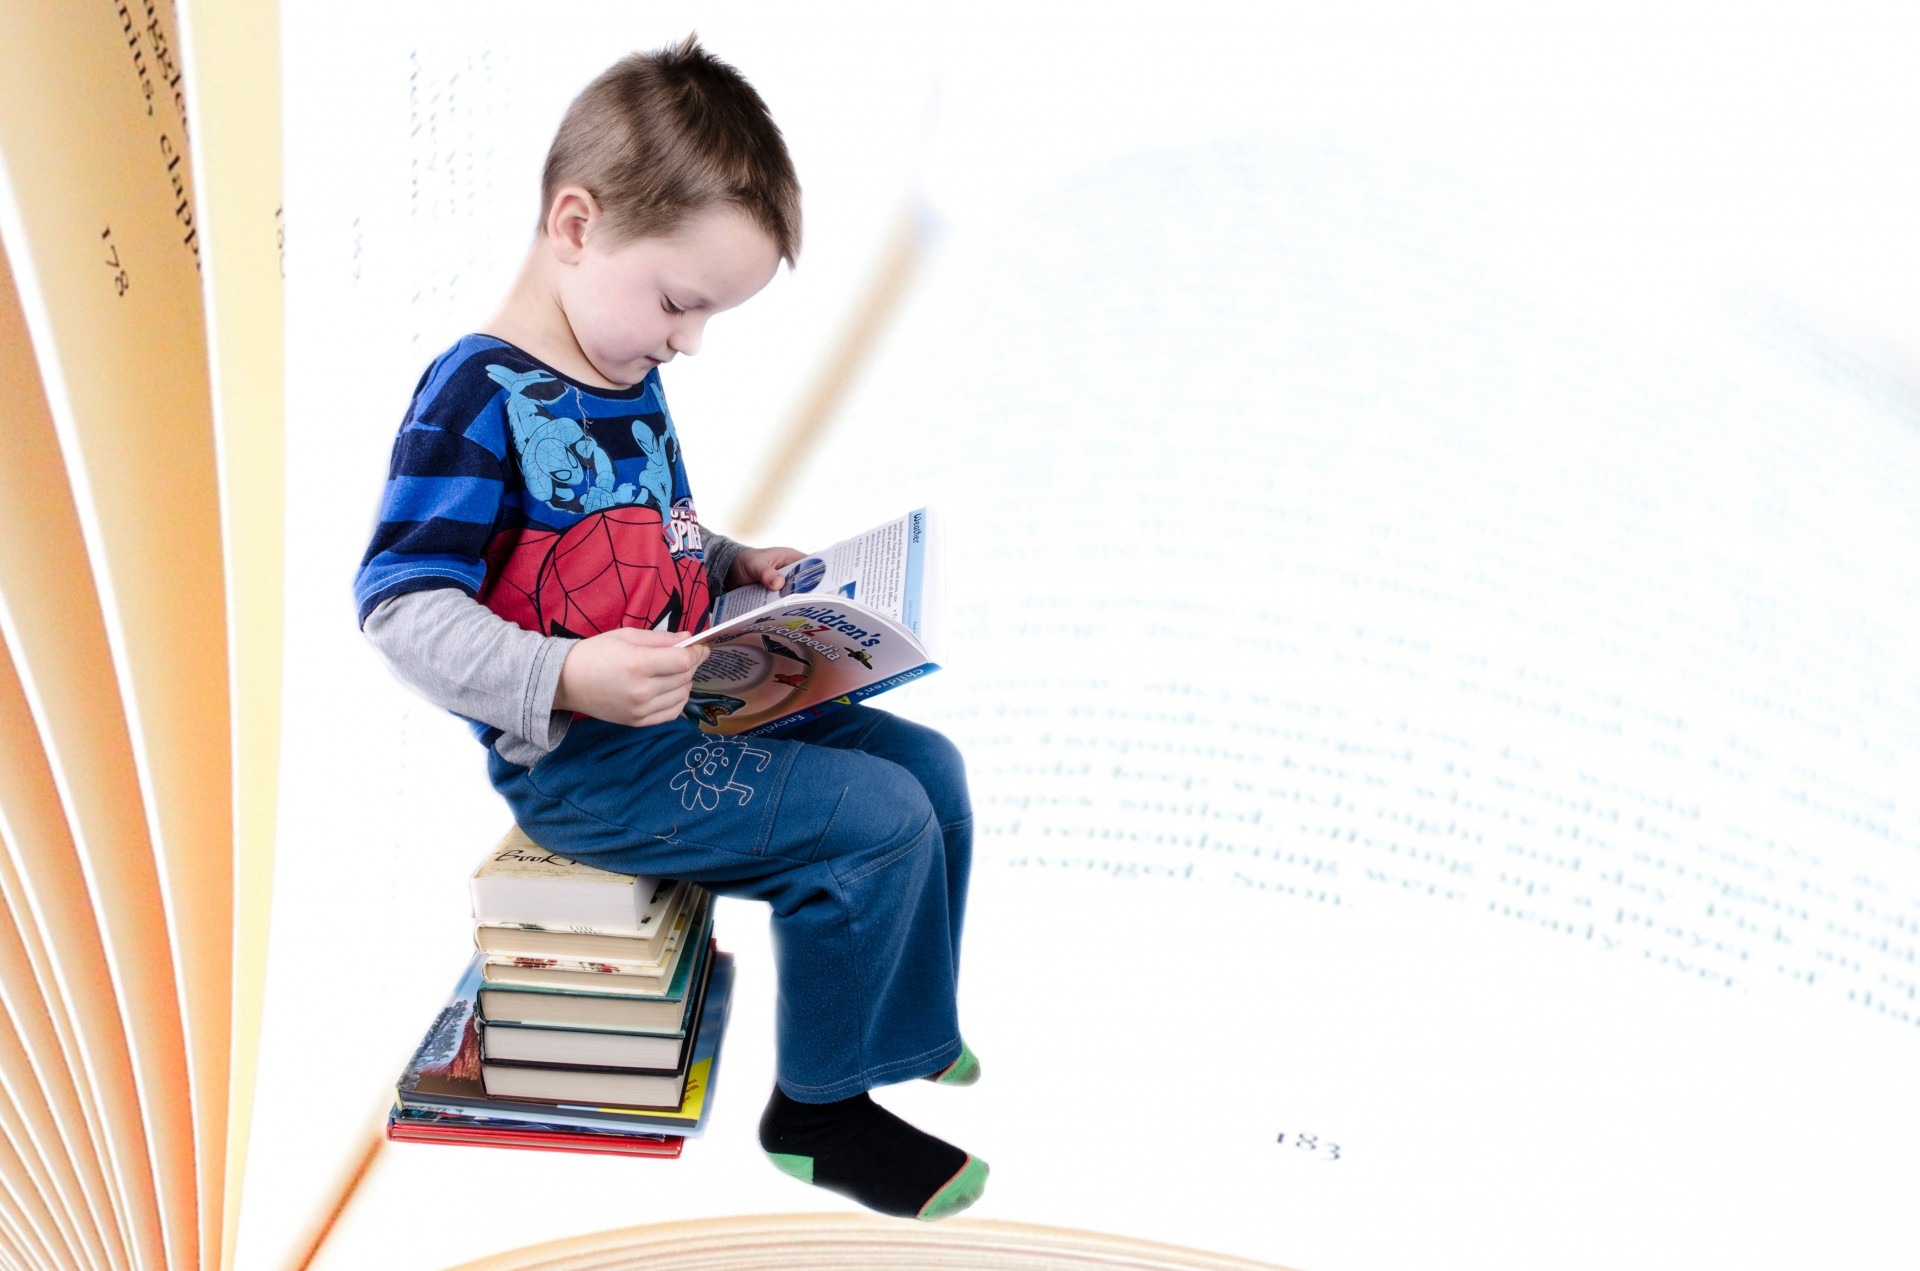
book, read, person, people, white, play, boy, cute, isolated, male, sitting, small, studio, child, stack, smile, classroom, sit, product, preschooler, schoolchild, toddler, schoolboy, years, shot, studying, learning, educational, heavy, wisdom, preschool, hardcover, human positions, human action